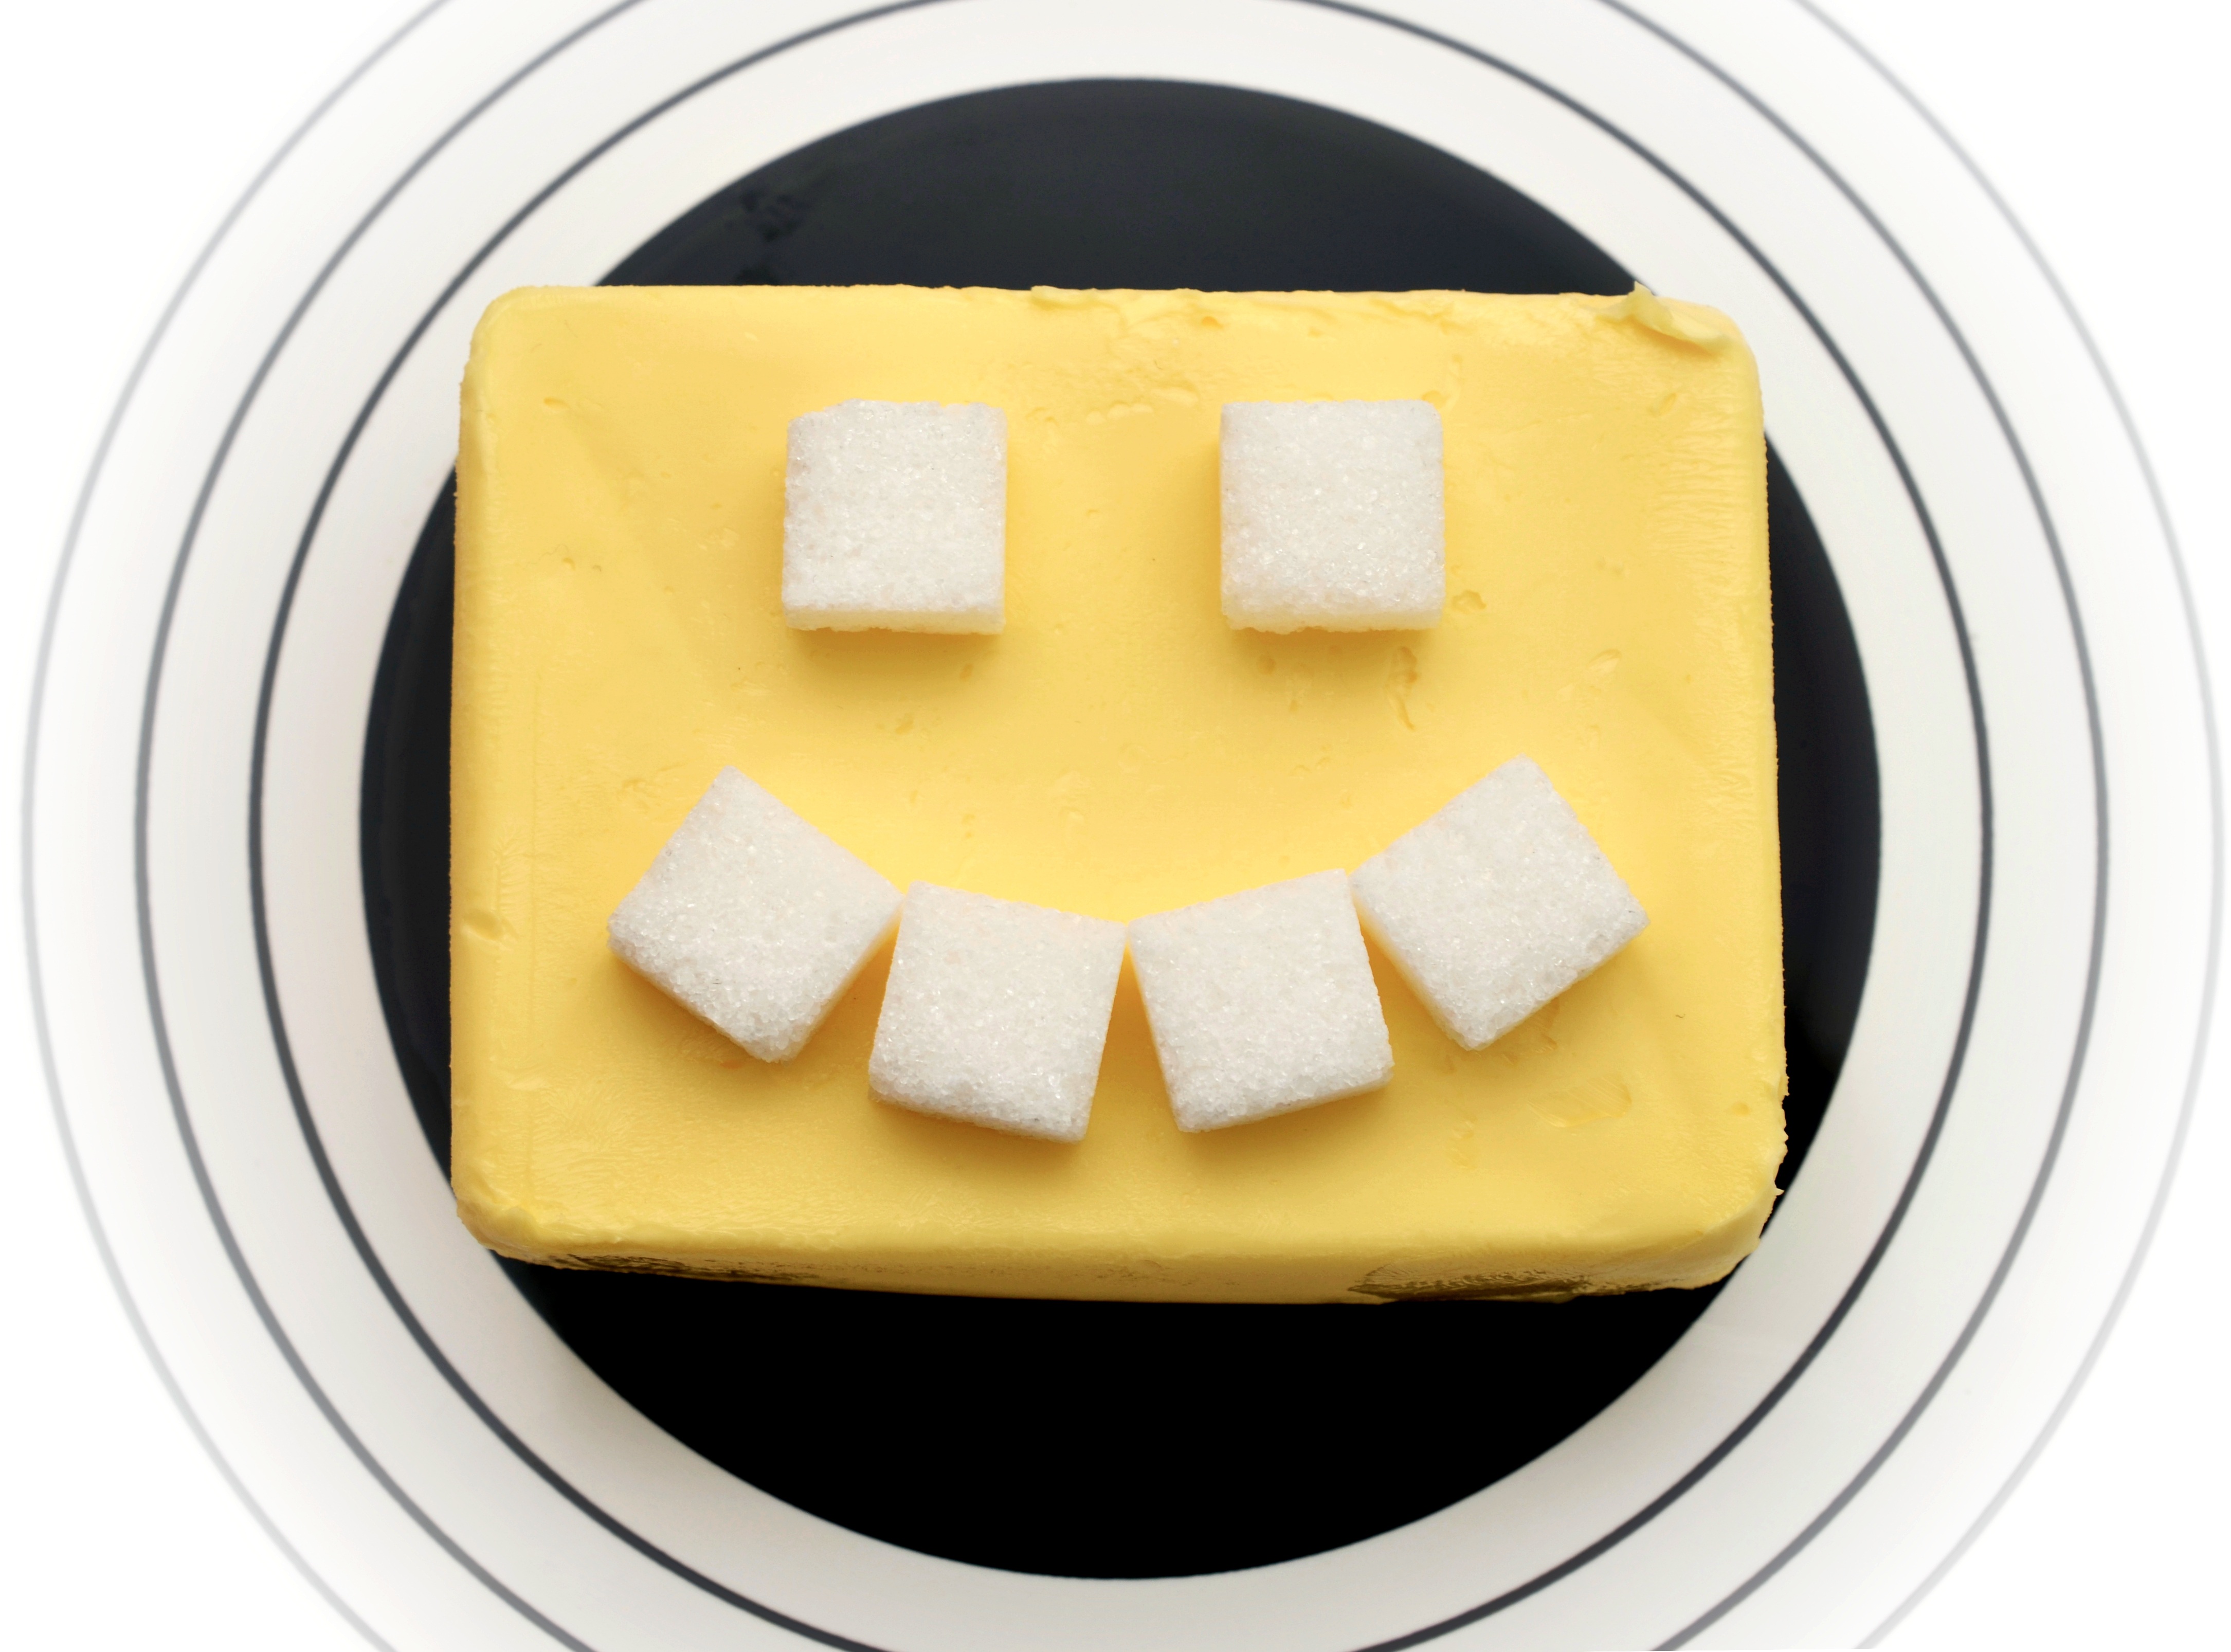
fruit, dish, food, produce, dessert, butter, calories, fat, sugar, nutrition, flavor, flowering plant